John Vivyan

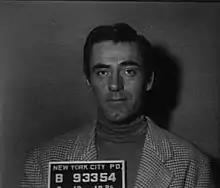
Vivyan in "The Lawless Years", 1959

John Vivyan ( John R. Vukayan; May 31, 1915 – December 20, 1983) was an American stage and television actor, who was best known for portraying the title character in the television series "Mr. Lucky".